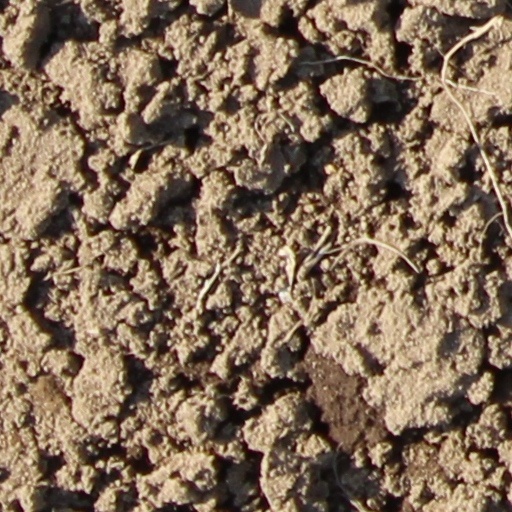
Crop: wheat